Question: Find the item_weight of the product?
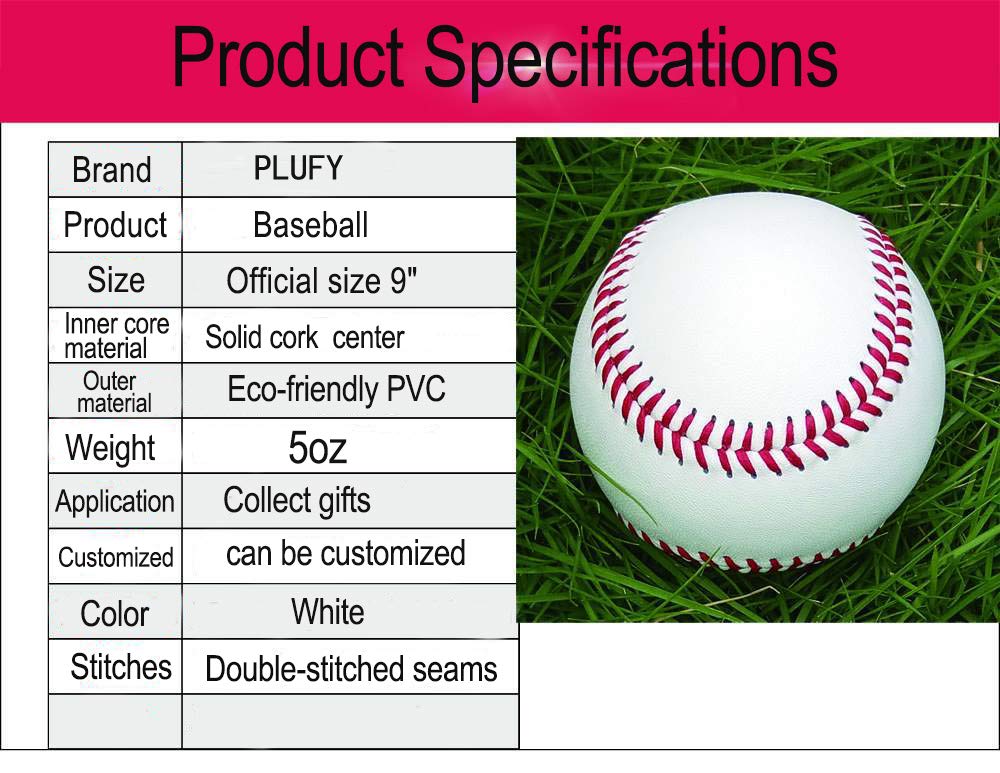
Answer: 5 ounce